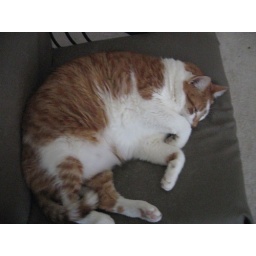
sleeping in the rocking chair